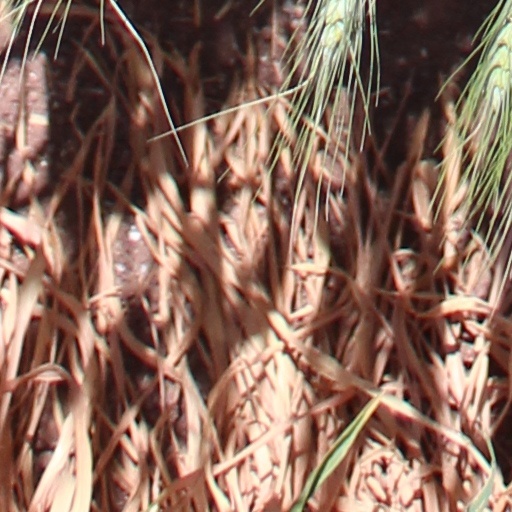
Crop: wheat